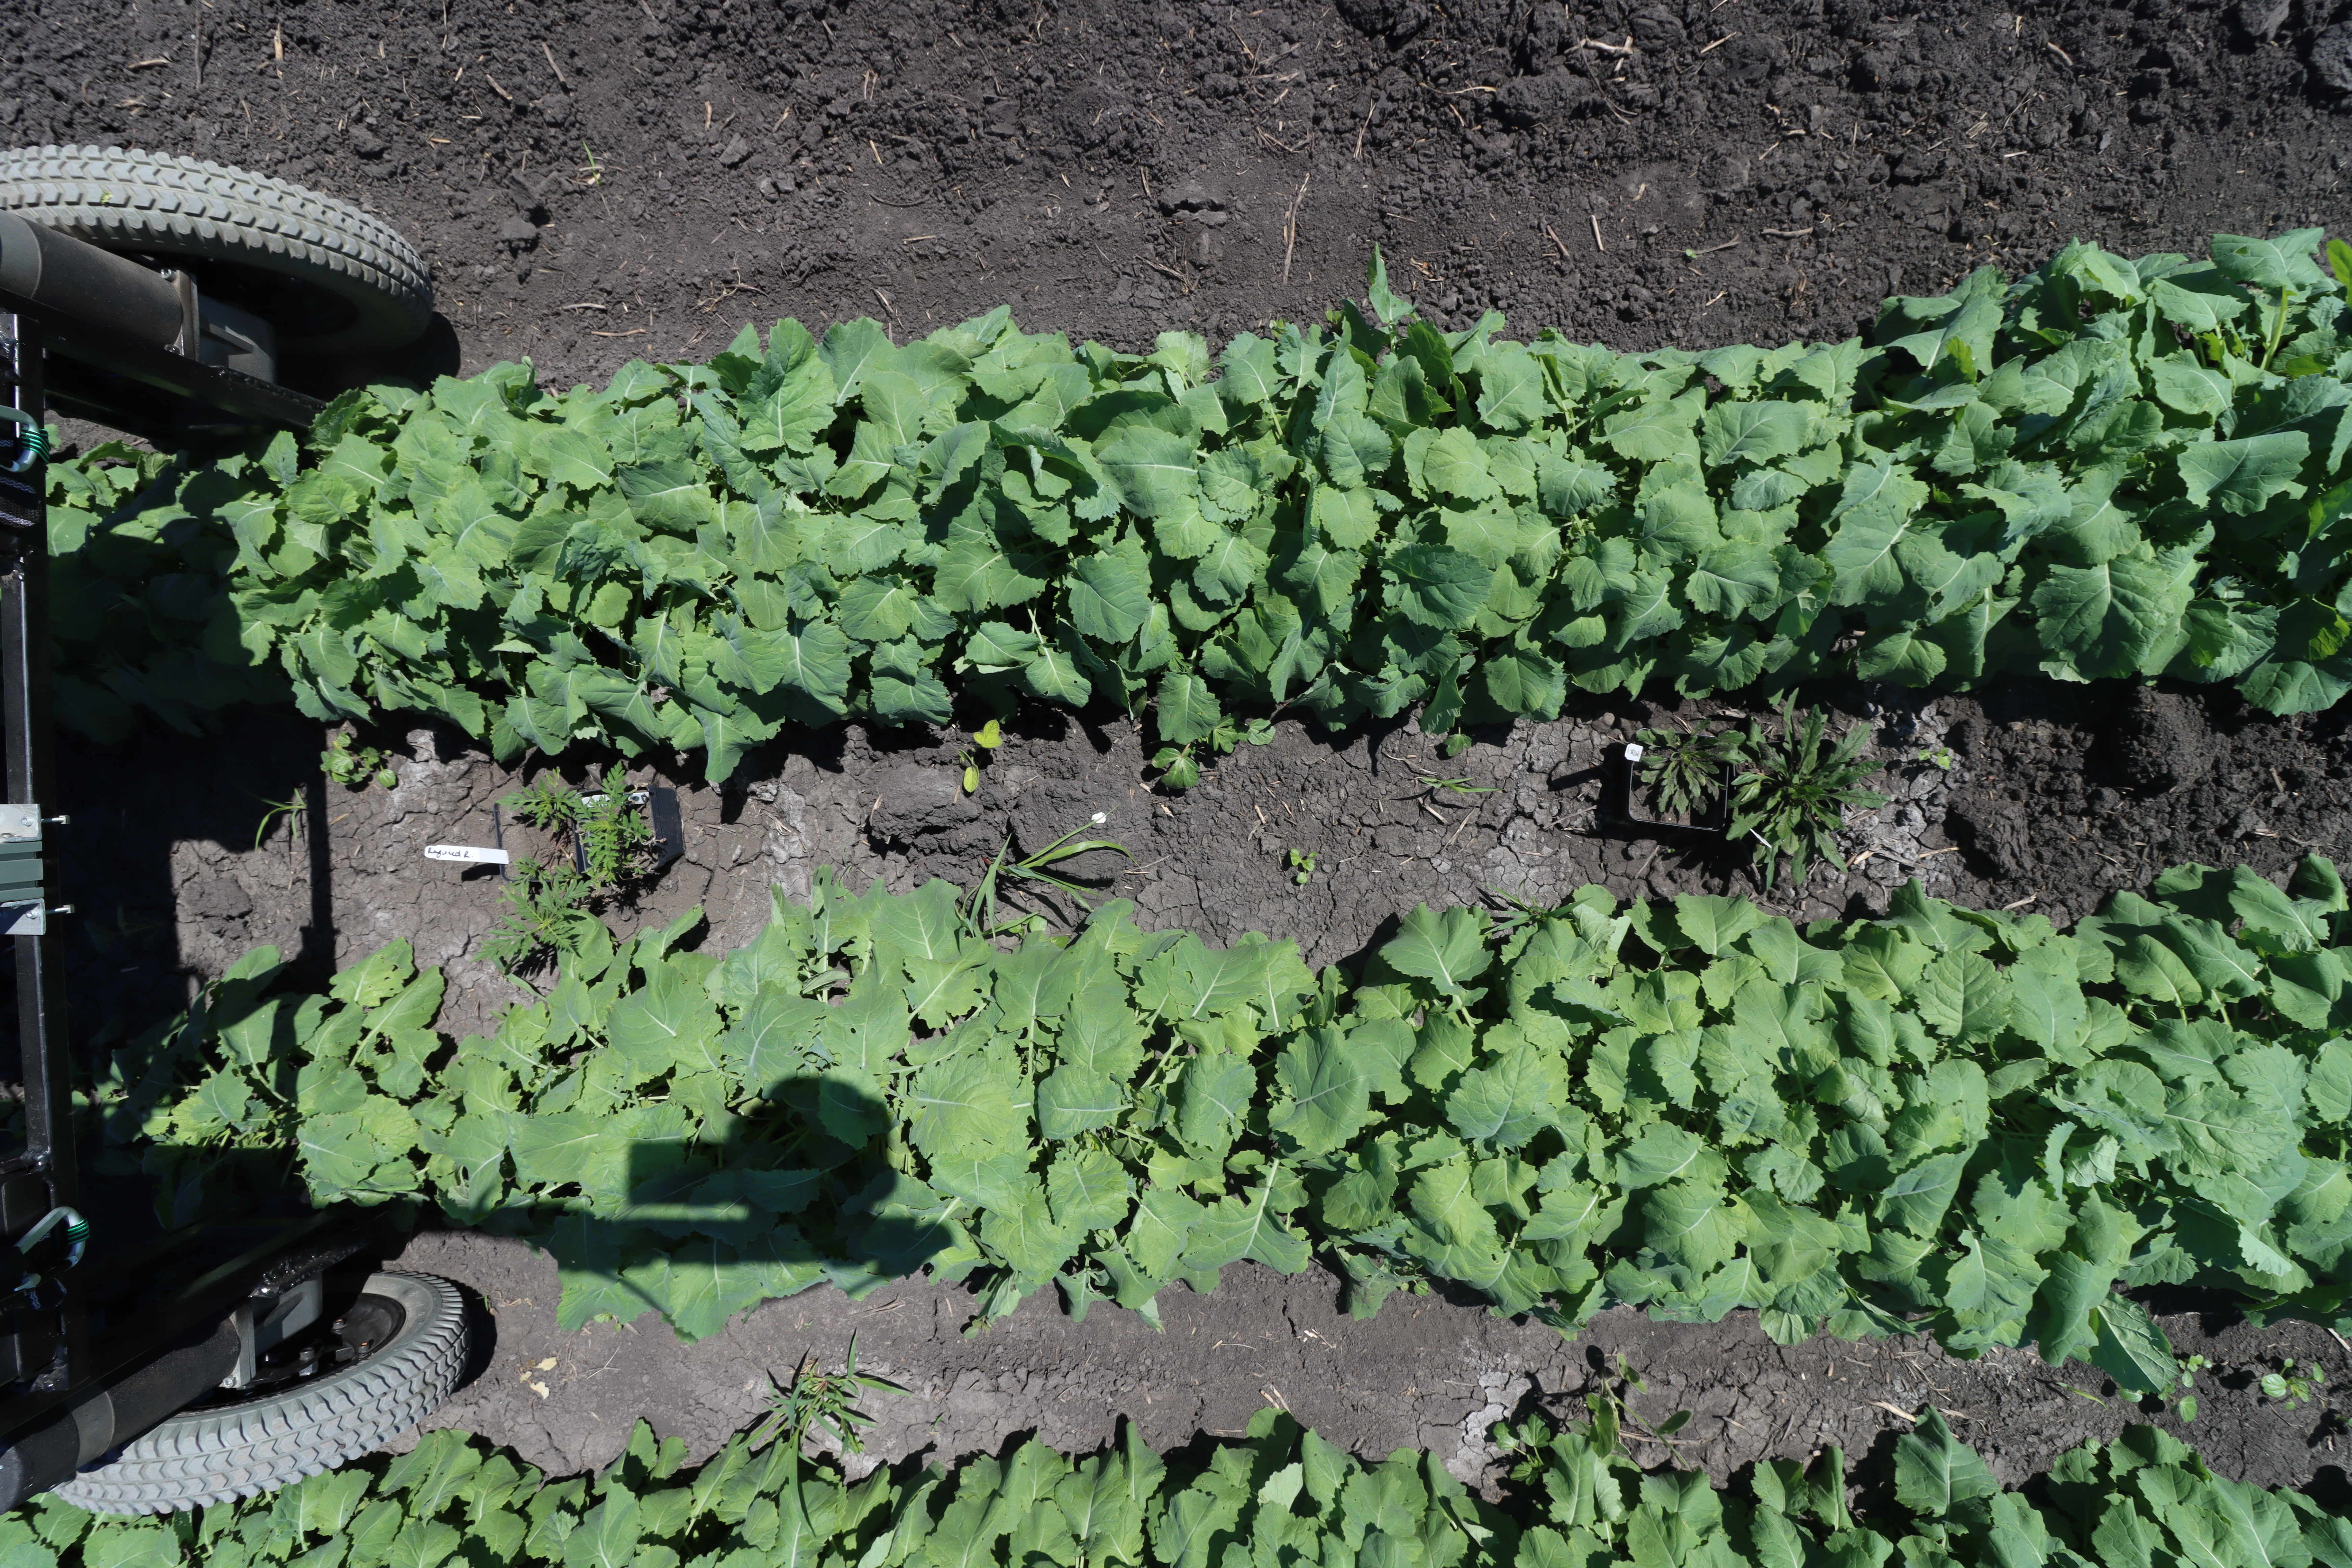
Crop: Canola
Objects: Canola, Canola, Canola, Canola, Canola, Canola, Canola, Canola, Ragweed, Horseweed, Canola, Canola, Canola, Canola, Canola, Canola